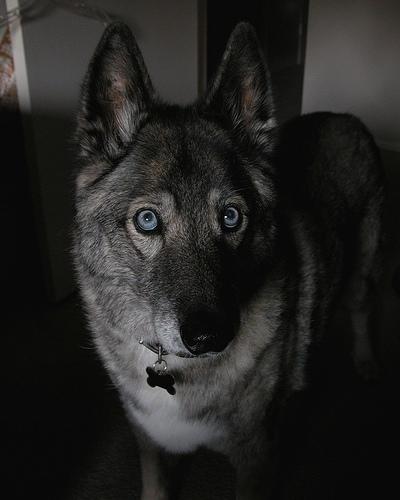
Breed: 217-n000046-Norwegian_elkhound